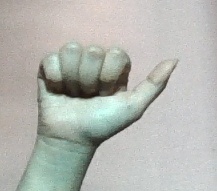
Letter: dhad